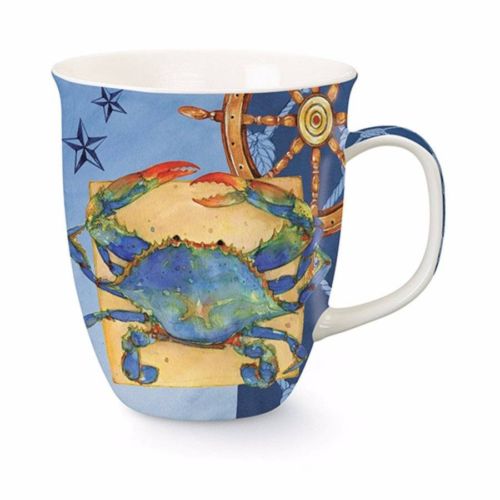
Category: mug